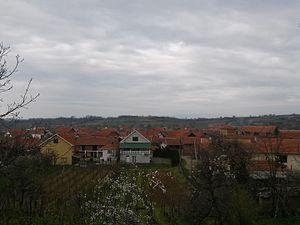
Nakrivanj est une localité de Serbie située sur le territoire de la Ville de Leskovac, district de Jablanica. Au recensement de 2011, elle comptait 1 153 habitants.